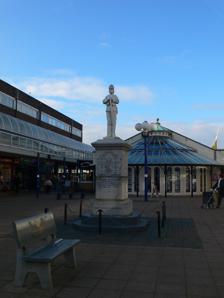
Building: Boer War Memorial, Winsford
Country: United Kingdom
Year built: 1906
War memorial in England Boer War Memorial, Winsford The Boer War Memorial stands in the shopping precinct of Winsford , Cheshire, England.  It consists of the statue of a soldier in uniform standing on a plinth, and it was unveiled in 1906.  It originally stood on a different site in the town and was moved to its present position in the 1960s.  In addition to recording the names of those who were lost in the conflict, it also contains the names of those who survived. History Following the Boer Wars , a committee was formed to organise a memorial statue.  The sum of £125 was raised by a door-to-door collection, with money coming from 700 subscribers.  The sculptor was Herbert Chatham of Rhyl , and the memorial was built by G. Hamlett and Sons.  It was unveiled on 24 October 1906 by General Ridley, who had served in the war.  The memorial was originally sited next to the Brunner Guildhall in High Street, and was moved into the shopping precinct in the 1960s. Description The memorial consists of a white marble figure standing on a pedestal made of granite from Kenney in Scotland.  The figure is 144 centimetres (4.7 ft) high, and the pedestal is 230 centimetres (7.5 ft) in height. The memorial is in a cobbled area surrounded by a chain fence.  At the bottom are two octagonal steps, on which stands a square base and a square pedestal.  On top of the pedestal is a cornice on which is the figure of a soldier in the uniform that was worn in the Boer Wars.  He stands at ease, with a tree trunk behind his right leg, and is holding a rifle.  He also has a satchel, a water flask, strips of bullets, a hip bag, and on his belt is a dagger. On the east side of the base of the memorial, facing the shopping precinct, is letting in lead that reads: ERECTED BY PUBLIC SUBSCRIPTION 1906 In a scroll on the east side of the pedestal is a Latin inscription reading: DULCE ET DECORUM EST PRO PATRIA MORI Below the scroll is a cartouche inscribed: WINSFORD MEN WHO DIED WHILE SERVING IN THE SOUTH AFRICAN CAMPAIGN 1899–1902 followed by a list of names. Under the cartouche is an inscription reading: THIS MEMORIAL WAS UNVEILED BY GENERAL RIDLEY C.B. ON THE 24TH DAY OF NOVEMBER 1906 ARTHUR HAMLETT, CHAIRMAN JNO. H. COOKE, CLERK WINSFORD URBAN DISTRICT COUNCIL On the north side of the plinth the inscription reads: WINSFORD MEN WHO SERVED AS VOLUNTEERS AND SURVIVED followed by a list of names. On the south side of the plinth is the following inscription: WINSFORD MEN WHO SERVED IN THE REGULAR ARMY AND SURVIVED followed by a list of names. Appraisal The memorial is recorded in the National Heritage List for England as a Grade II listed building , having been designated on 12 March 1986. Grade II is the lowest of the three grades of listing and is applied to "buildings of national importance and special interest". See also Cheshire portal Listed buildings in Winsford Notes and references Notes